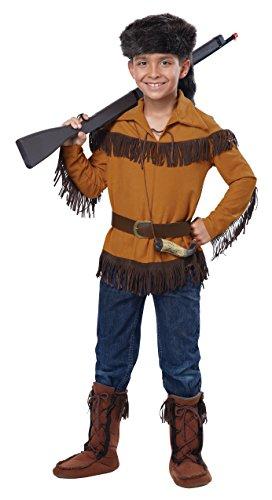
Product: California Costumes Frontier Boy/Davy Crockett Boy Costume, One Color, Large
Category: Toys & Games | Dress Up & Pretend Play | Costumes
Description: Coonskin hat.
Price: $29.91
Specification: ProductDimensions:15x11x1inches|ItemWeight:12ounces|ShippingWeight:12ounces(Viewshippingratesandpolicies)|DomesticShipping:ItemcanbeshippedwithinU.S.|InternationalShipping:ThisitemcanbeshippedtoselectcountriesoutsideoftheU.S.LearnMore|ASIN:B00VKXS2JW|Itemmodelnumber:485|Manufacturerrecommendedage:10-12years